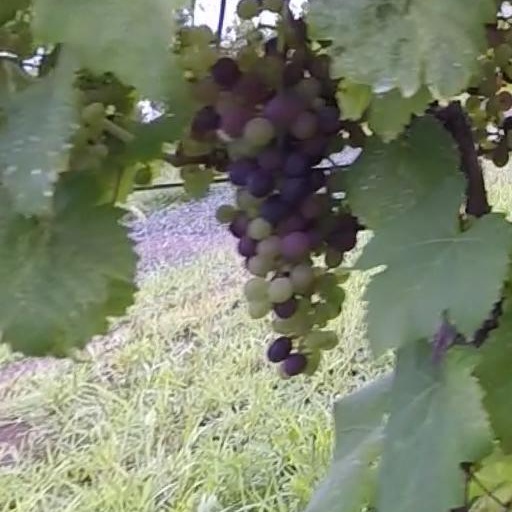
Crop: grape